Wake Up to Money

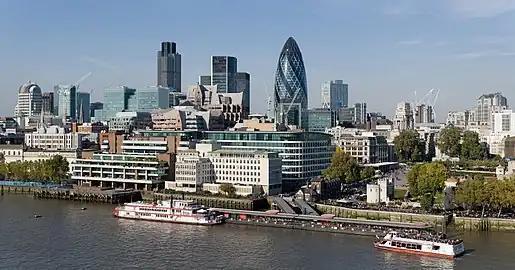
The City of London features in every programme

The show has a broad scope, covering a wide range of business, economics, finance and technology stories. There is a focus on UK domestic business news, but major international stories are also covered. There is a BBC reporter based in Singapore, who gives updates on the global financial markets. There is an element of (cheeky sarcasm) humour to the programme.